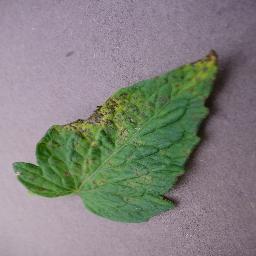
Label: Tomato___Septoria_leaf_spot